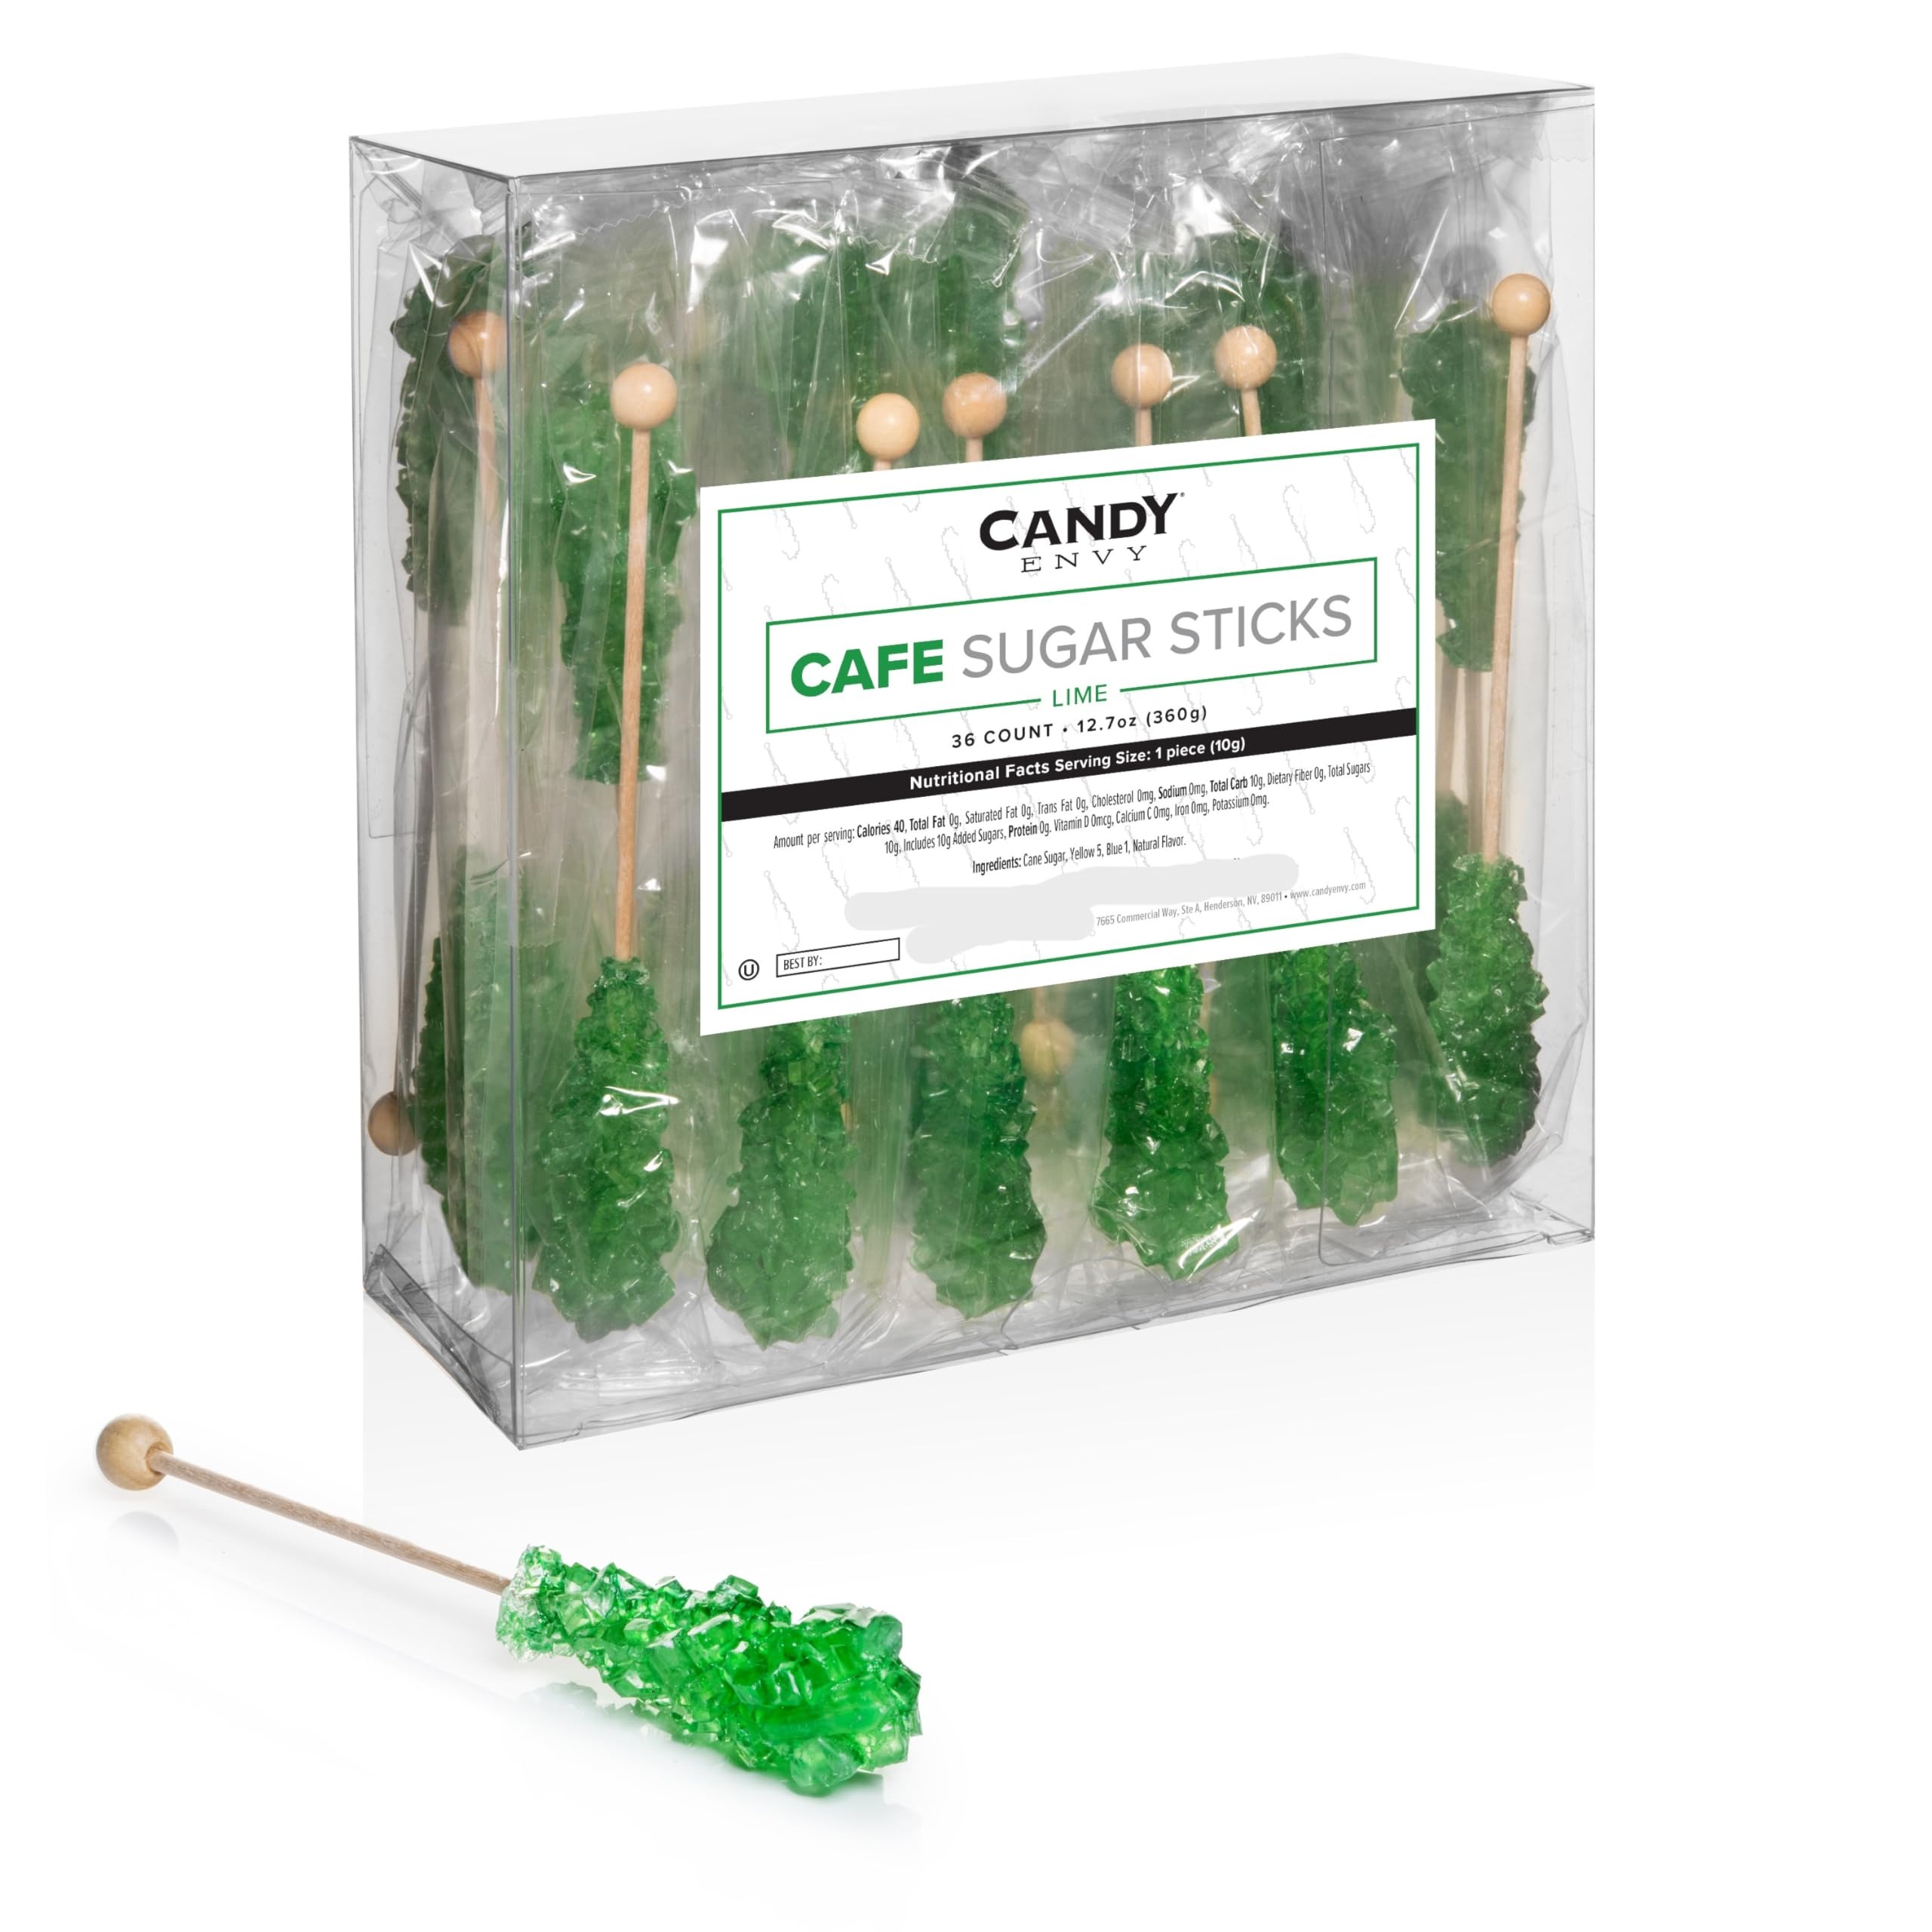
Item Name: Candy Envy - 36 ct Green Cafe Sugar Sticks Rock Candy - Individually Wrapped - Lime Flavored
Bullet Point 1: 36 Individually Wrapped Green Café Sugar Sticks
Bullet Point 2: Lime Flavored!
Bullet Point 3: Perfect for Mixed Drinks and Cocktails, Coffee, Tea, or if your drink just needs a little extra sweetness!
Bullet Point 4: Each Café Sugar Stick is the equivalent of 2 1/2 sugar cubes!
Bullet Point 5: Certified Kosher by the OU
Product Description: Cafe Rock Candy Sticks - Individually Wrapped (Green Lime, 36 Pack). Perfect for Coffee, Tea, or other beverages when they need a little extra sweetness!
Value: 1.0
Unit: Count

Price: 29.99